Stalin González

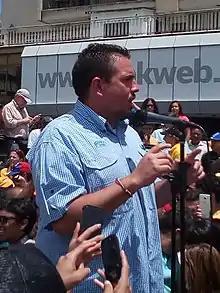
Stalin González during the Venezuelan National Assembly special session in Brión Square, Caracas, on 1 April 2017

Iván Stalin González Montaño (born 13 November 1980) is a Venezuelan lawyer and politician. On 26 September 2010 he was elected as deputy of the National Assembly for the fifth electoral district of Caracas, he presided the Administration and Services Parliamentary Commission and between 2016 and 2017 he was elected as leader of the MUD opposition fraction. On 2019 he was named second Vice President of the Assembly.